José Gabriel García

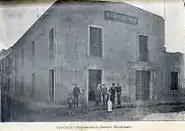
Instituto Profesional, Santo Domingo, 1906

In 1848, at only 14 years old, García joined the Dominican Army and was assigned artillery brigade of the Plaza of Santo Domingo, commanded by Colonel . In 1849, he took part of the maritime expedition of Jean-Charles Fagalde during the Dominican War of Independence. As a soldier, he came to perform various administrative functions and reached the rank of Second lieutenant (1853). Accused of conspiracy and pursued by the government of Pedro Santana, who had initiated the reintegration of Dominican Republic to Spain, he had to leave the country in 1861, settling in Venezuela for five years.